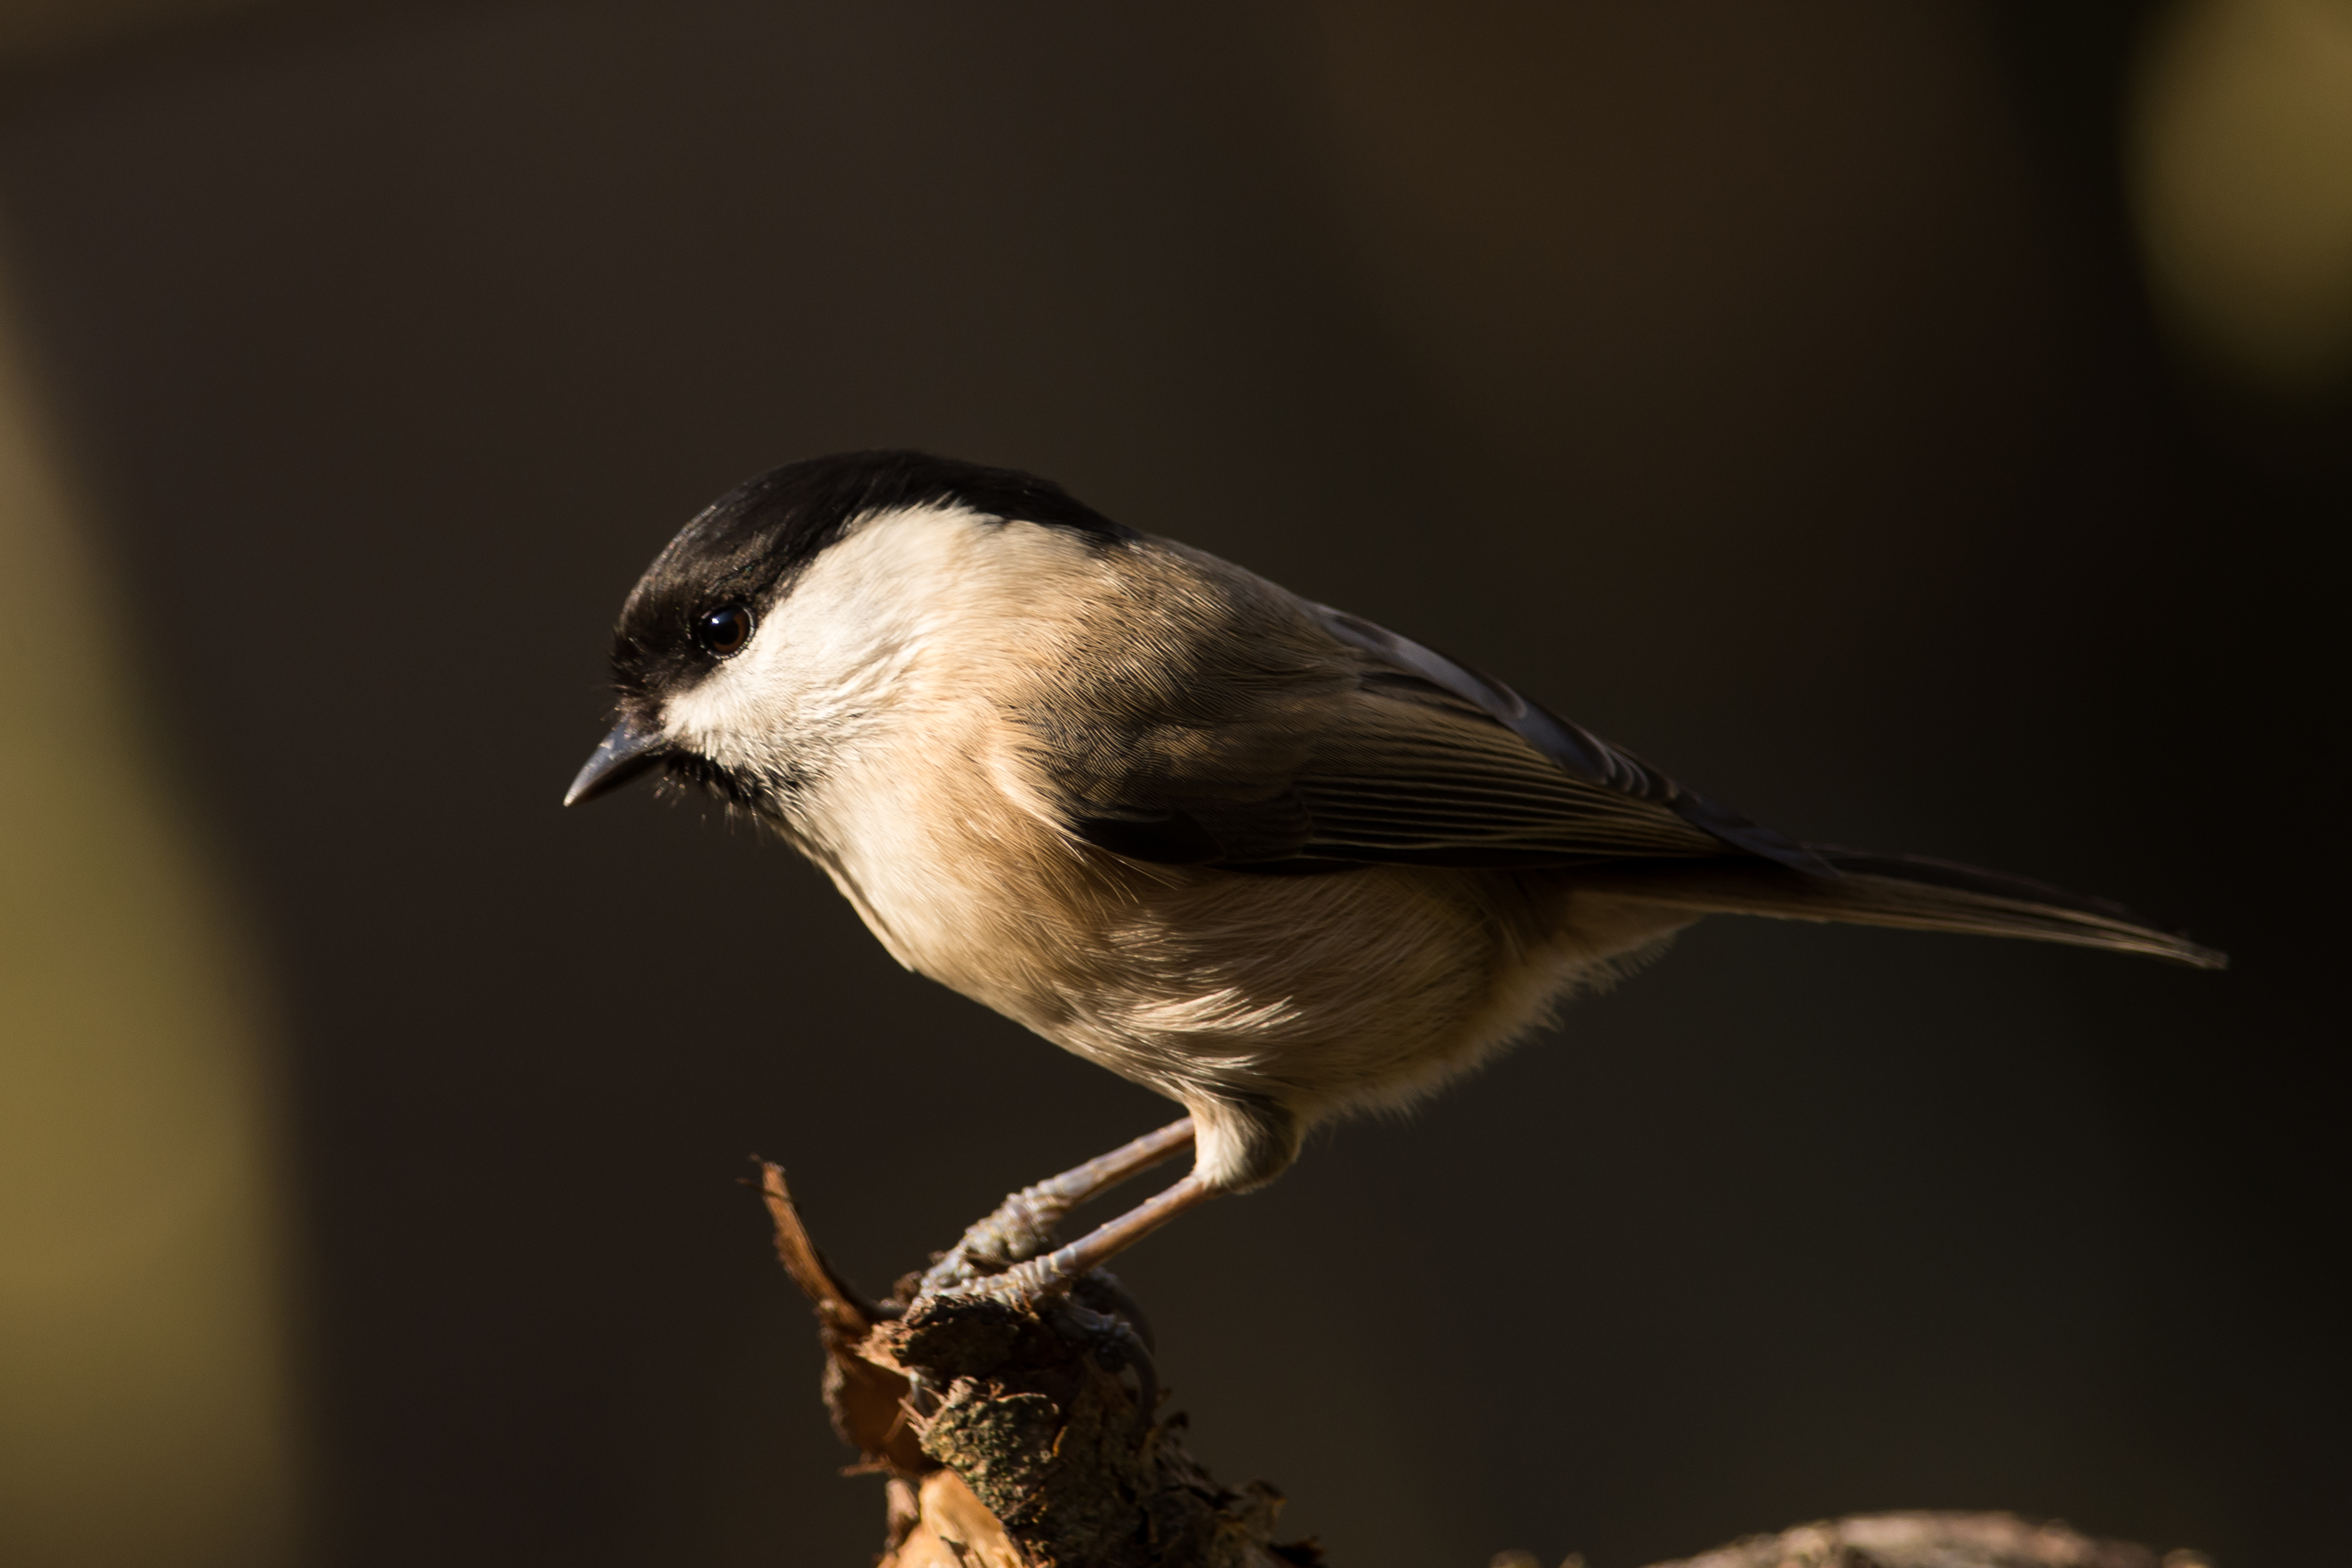
nature, bird, wing, wildlife, beak, small, nikon, fauna, close up, birds, willow, vertebrate, sparrow, finch, tit, birding, pennington, distinguishedbirds, brambling, house sparrow, old world flycatcher, perching bird, emberizidae